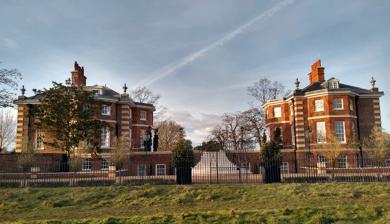
Building: The Pavilion, Hampton Court
Country: United Kingdom
Year built: 1701
House in England The Pavilion, Hampton Court General information Type House Location Barge Walk, Hampton Court , London Borough of Richmond upon Thames Country England, United Kingdom Design and construction Architect(s) William Talman Designations Grade II* Listed Building – Grade II* Official name The Pavilion Designated 2 September 1952 Reference no. 1080801 The Pavilion is a house on Barge Walk in Hampton Court Park near Hampton Court Palace . It is Grade II* listed on the National Heritage List for England . It is the sole survivor of four pavilions for the Bowling Green at Hampton Court. It was designed by William Talman under the direction of Christopher Wren as part of William III 's improvements to the palace. The house is set in 2.3 acres of gardens that include a parterre and water features. The remaining 143-year lease of the Pavilion from the Crown Estate was for sale for £6.5 million in 2007. The Pavilion was again for sale in 2012; priced at £10 million. Ernest Law , the historian of Hampton Court Palace, lived at the Pavilion until his death. The pavilion was occupied by Cecil Harmsworth King and his second wife Ruth Railton in the 1960s and 1970s. In 2019 a replica was built next to the original by R W Armstrong & Sons Ltd. The Pavilion References